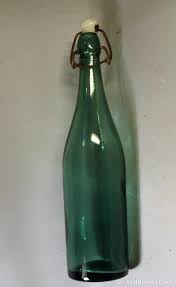
Waste category: glass